2019–2020 COVID-19 outbreak in mainland China

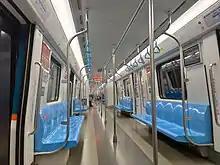
Ridership was significantly reduced at 4 May Square Station of Qingdao Metro Line 3 during the epidemic.

On 21 January, the Wuhan Culture and Tourism Bureau postponed a tourism promotion activity to the city's citizens. All qualified citizens will be able to continue the qualification in the Bureau's next activity. On 23 January, the Bureau announced the temporary closing of museums, memorials, public libraries and cultural centers in Wuhan from 23 January to 8 February. All tour groups to and from Wuhan will be canceled.